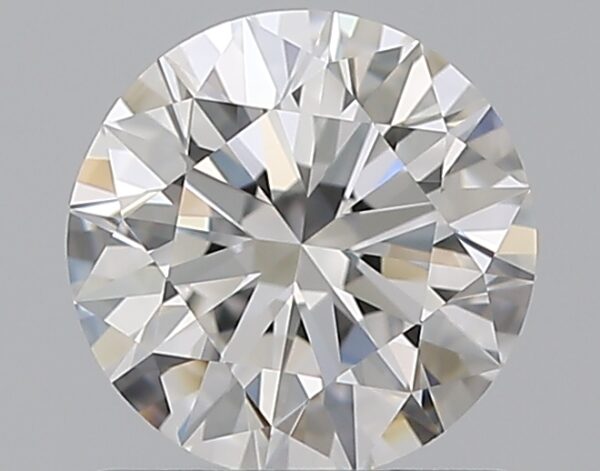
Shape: round
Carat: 0.91
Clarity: VVS1
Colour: E
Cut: EX
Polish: EX
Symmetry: EX
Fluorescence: N
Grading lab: GIA
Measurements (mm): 6.19 x 6.22 x 3.81